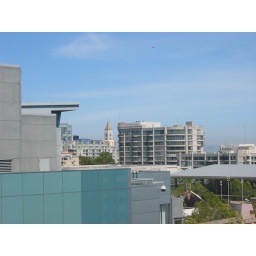
Shot from the 3rd floor balcony that overlooks 4th Street in Moscone Center West.